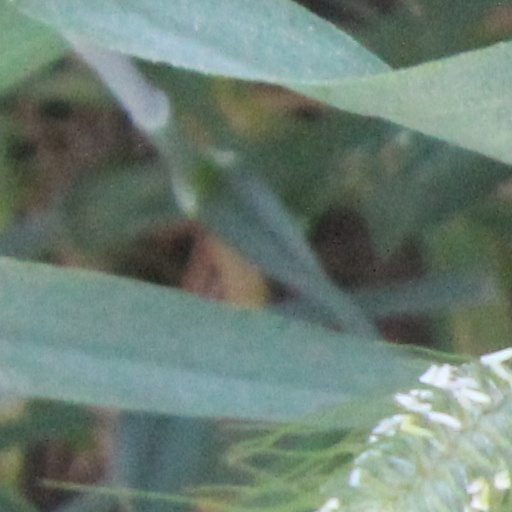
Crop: wheat